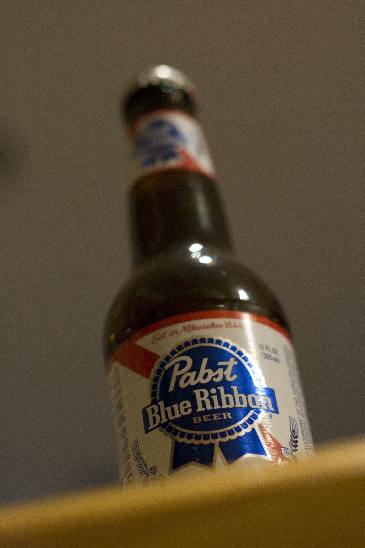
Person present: No